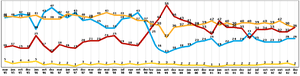
Fernando Henrique Cardoso — parfois désigné par son acronyme « FHC » —, né le 18 juin 1931 à Rio de Janeiro, est un homme d'État brésilien, président de la République du pays de 1995 à 2003. Il est aussi un sociologue polyglotte ayant publié de nombreux ouvrages et enseigné dans des universités au Brésil, en France, au Royaume-Uni et aux États-Unis.